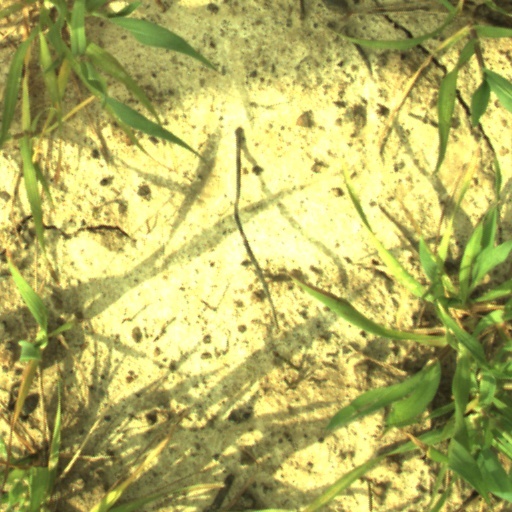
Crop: wheat